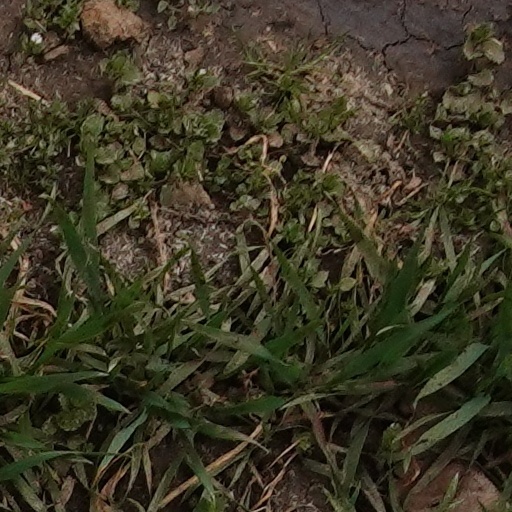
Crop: wheat